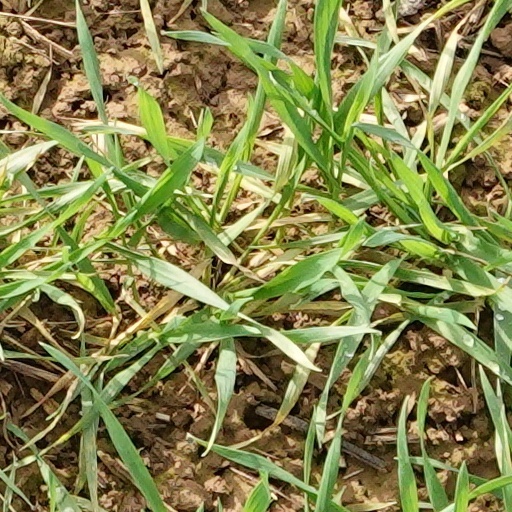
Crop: wheat